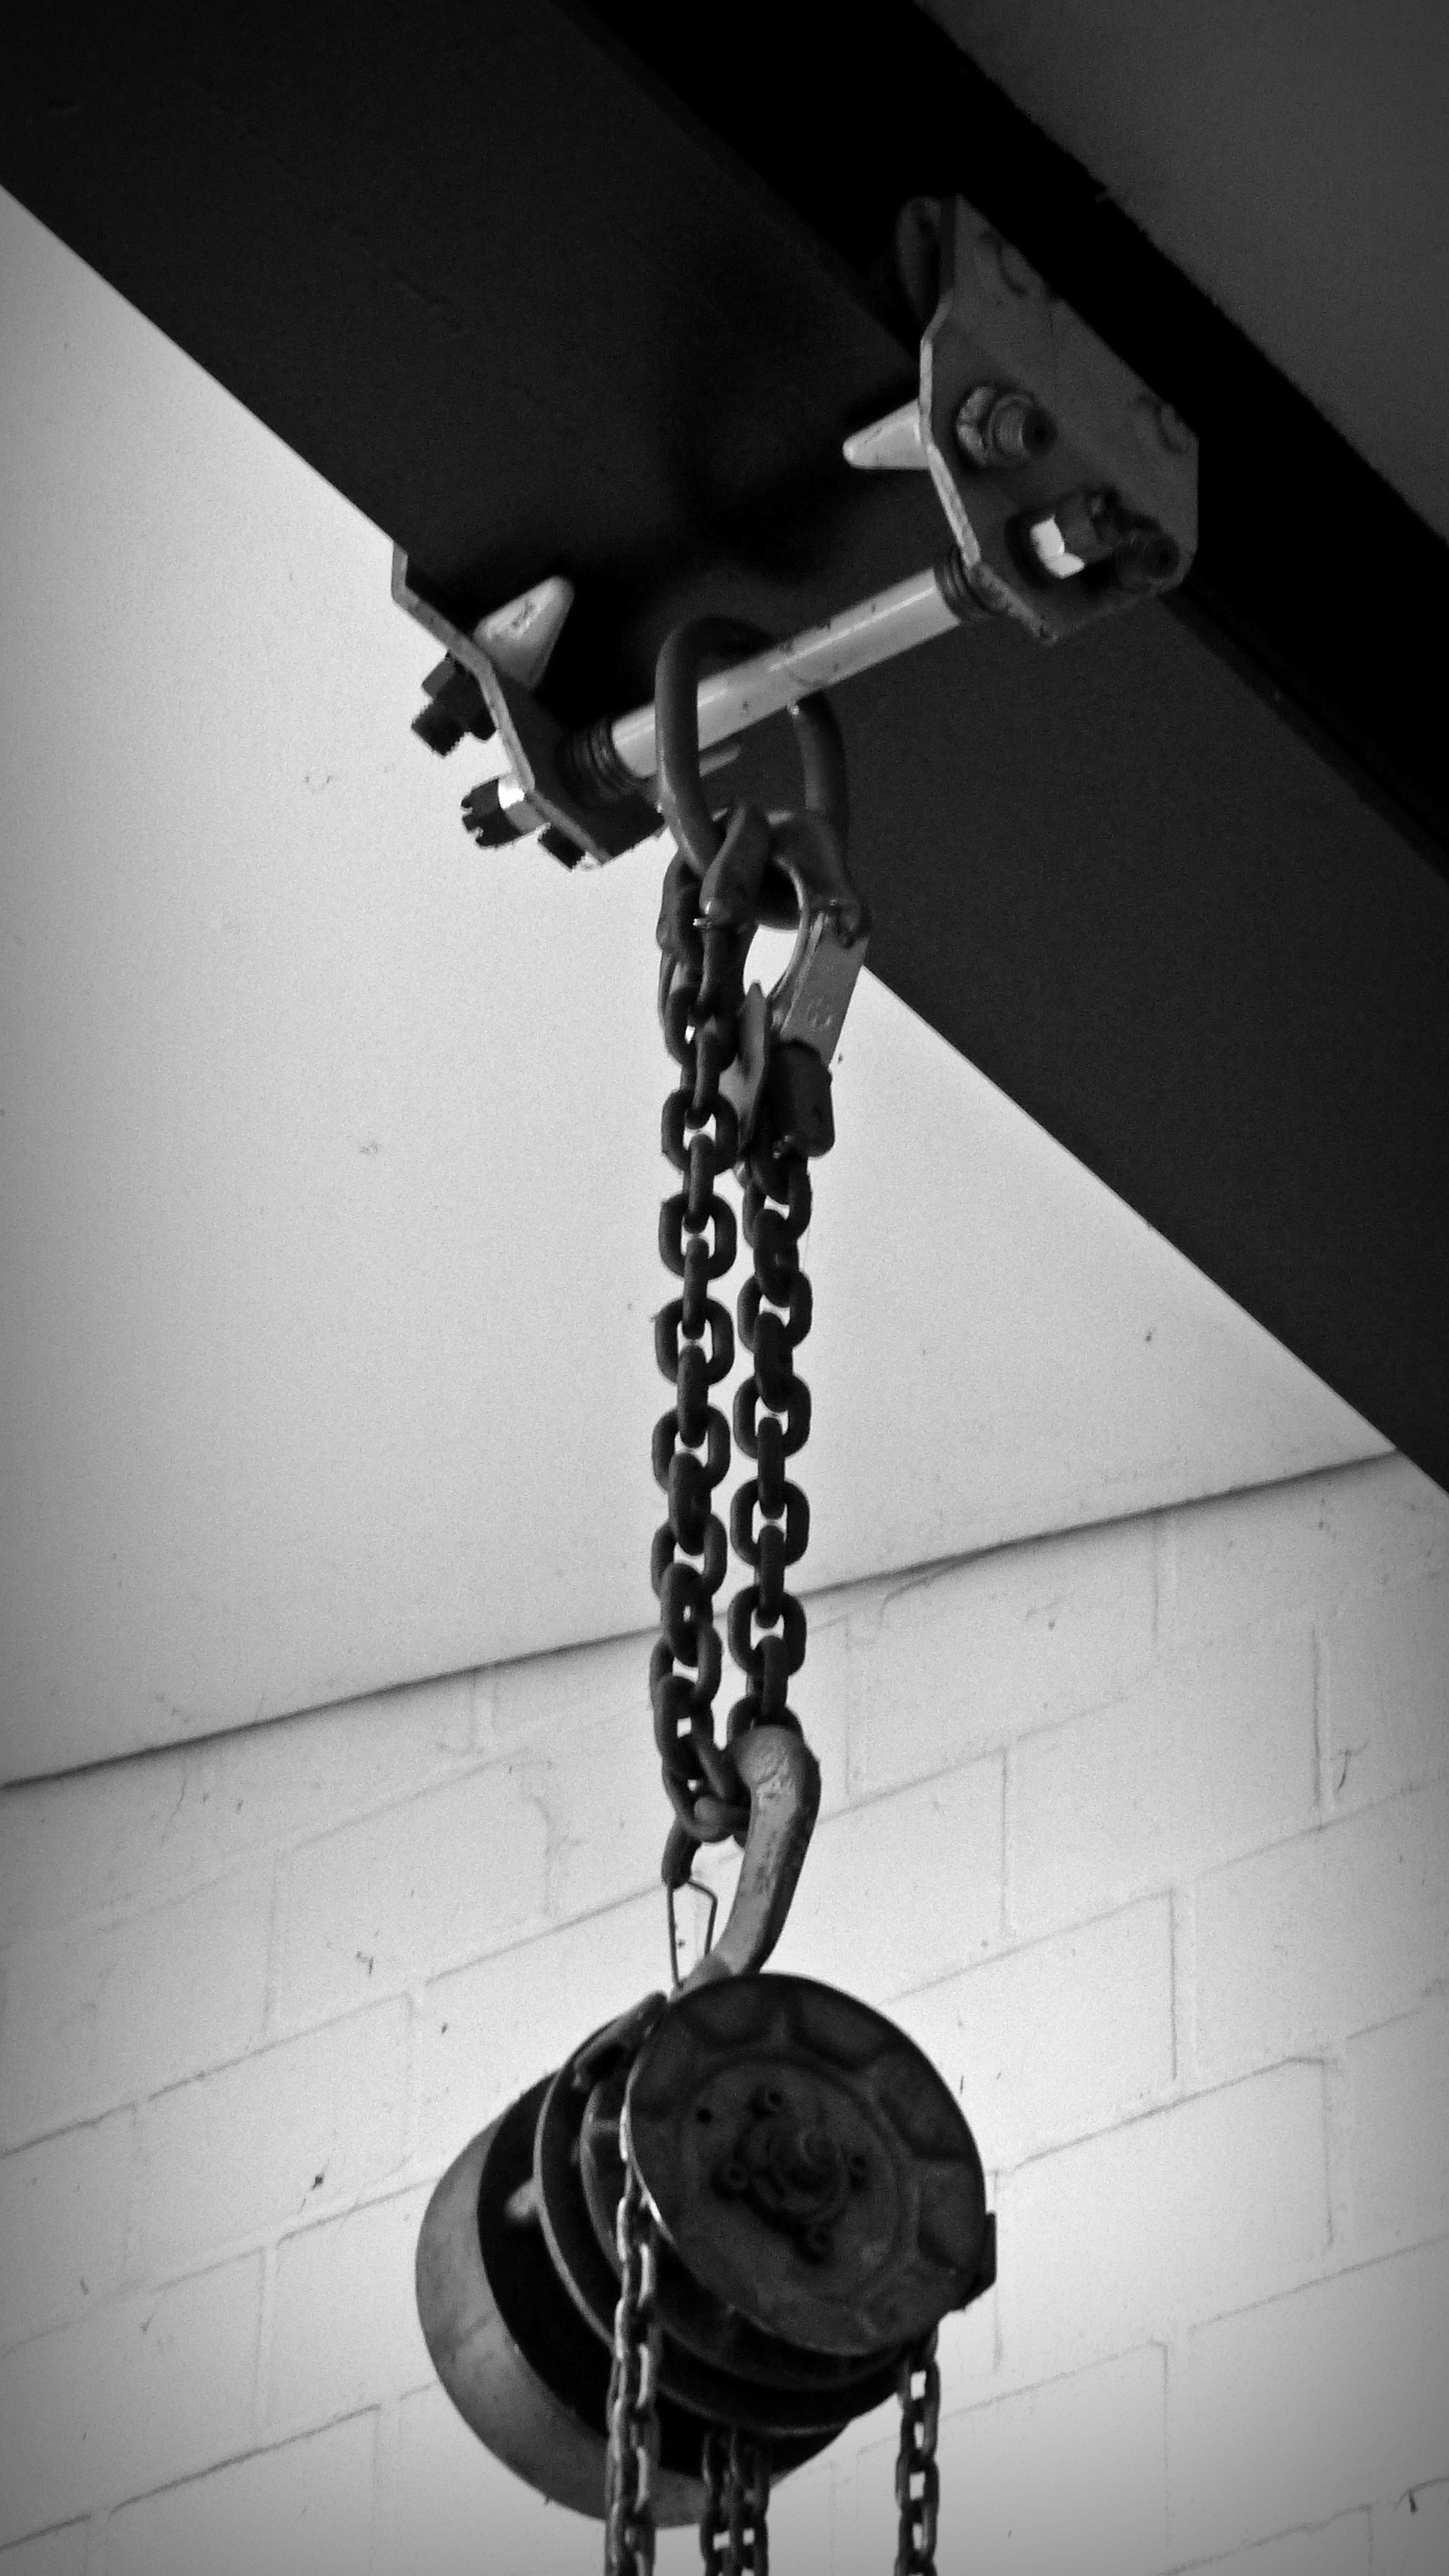
light, black and white, white, photography, chain, steel, metal, black, monochrome, lighting, circle, raise, design, photograph, iron, hard, shape, monochrome photography, land train